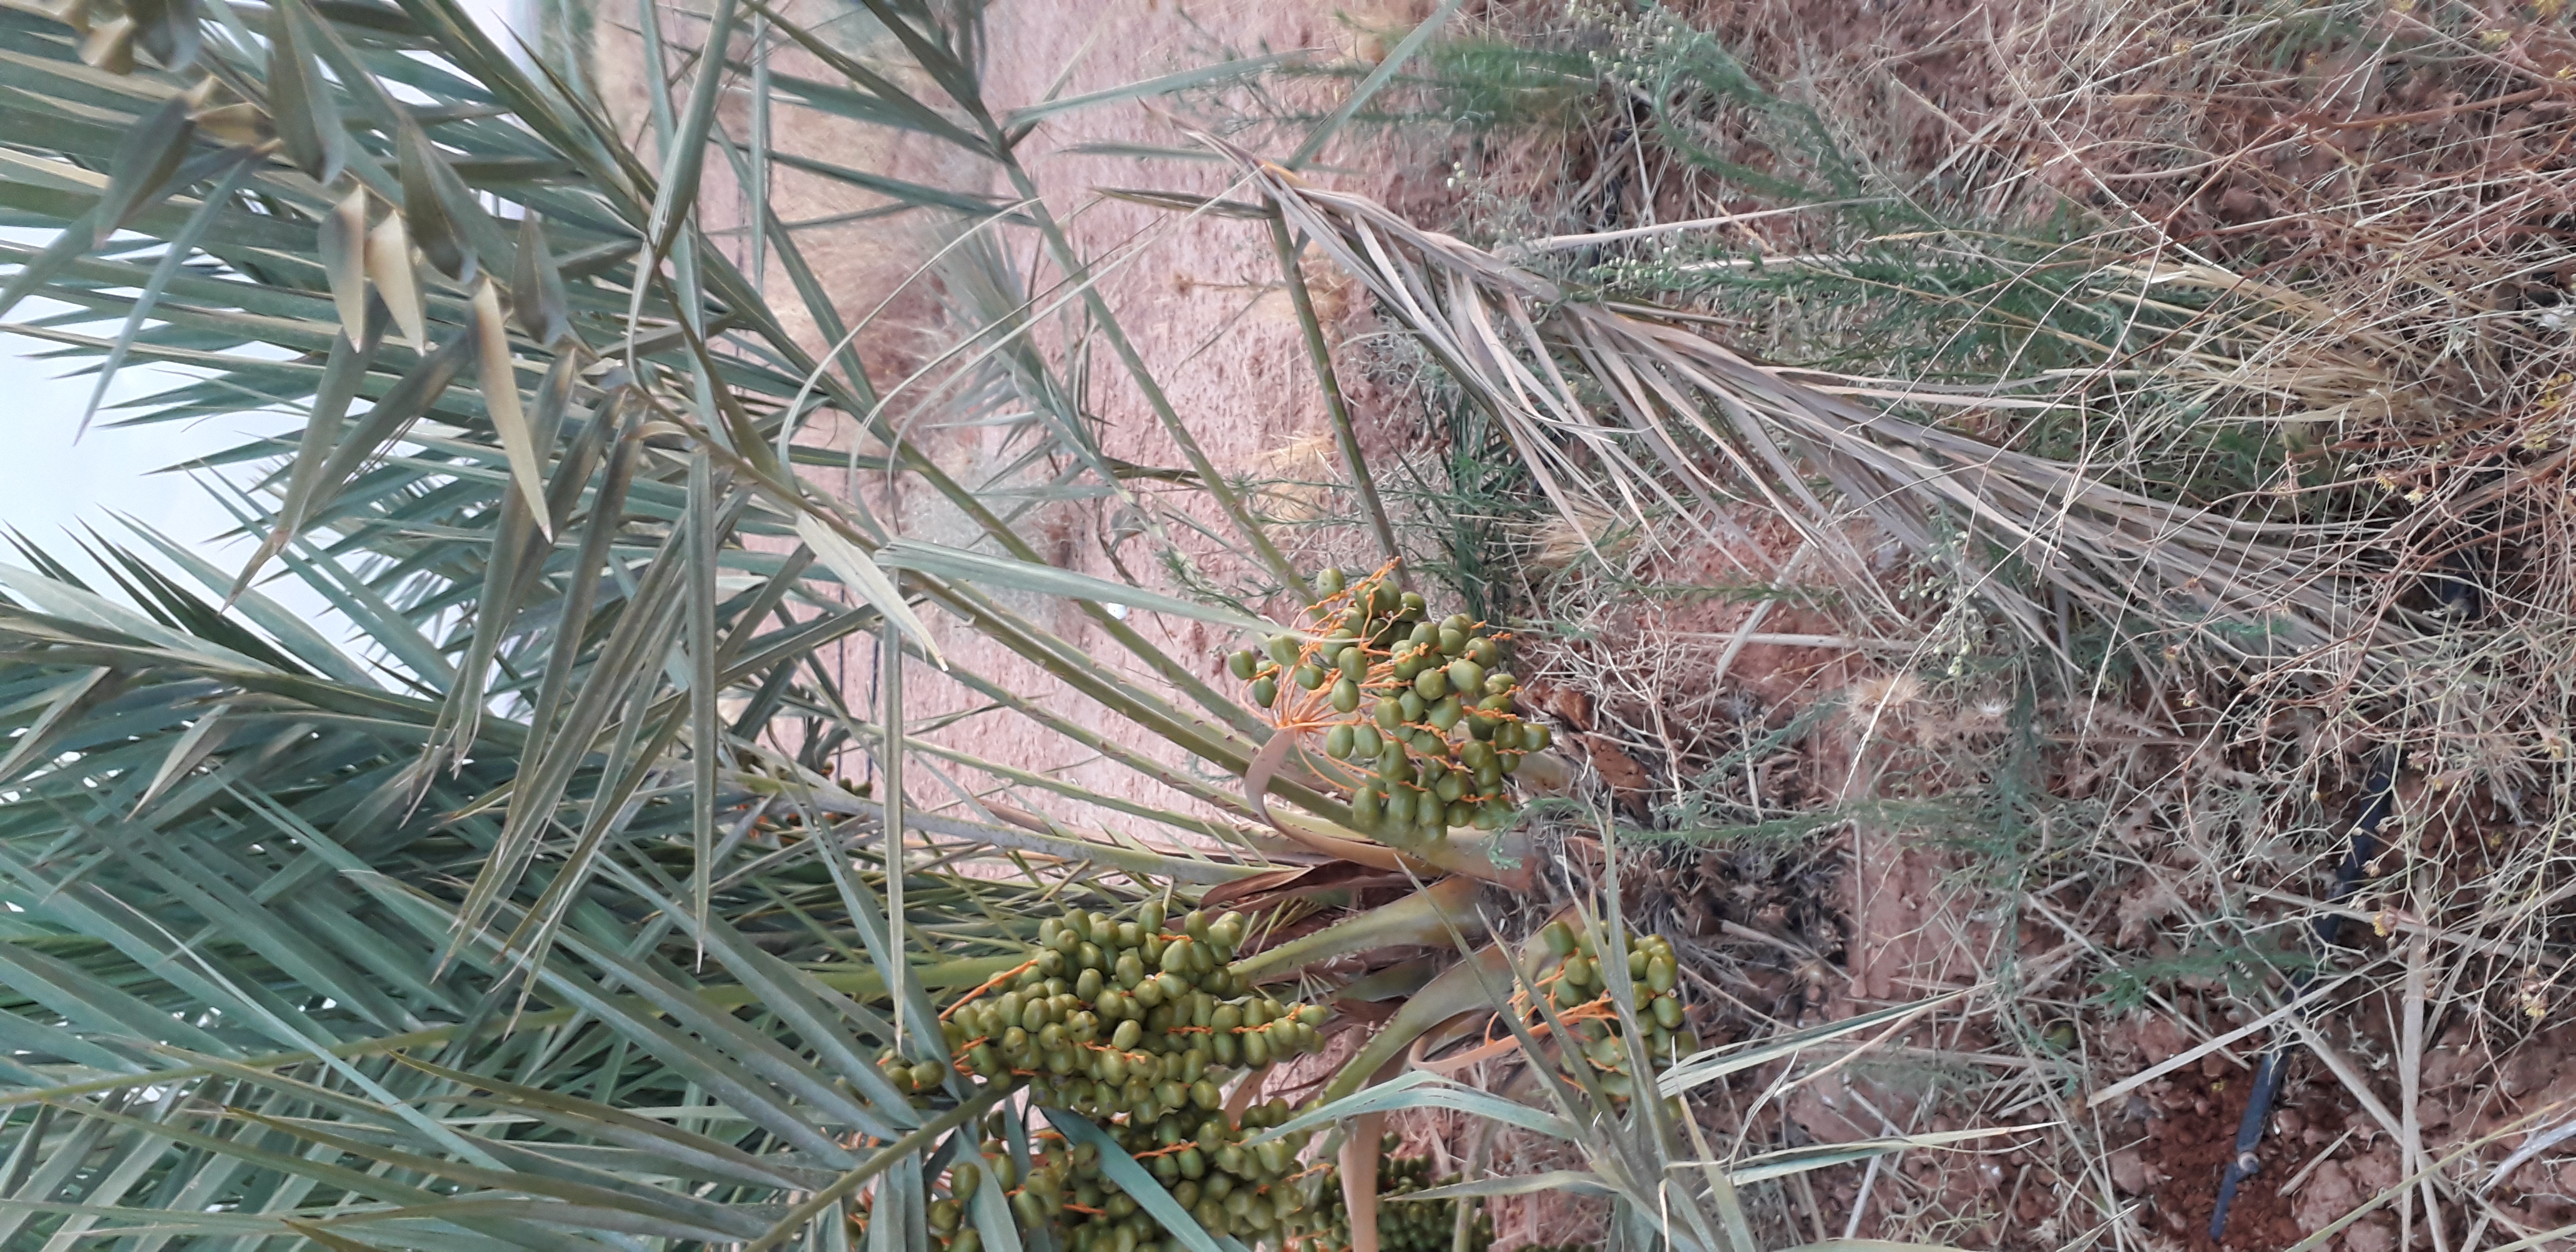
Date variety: Boufagous